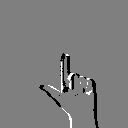
ASL letter: l